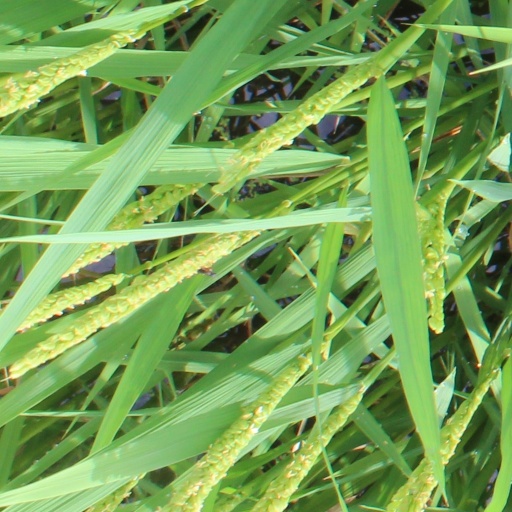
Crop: rice